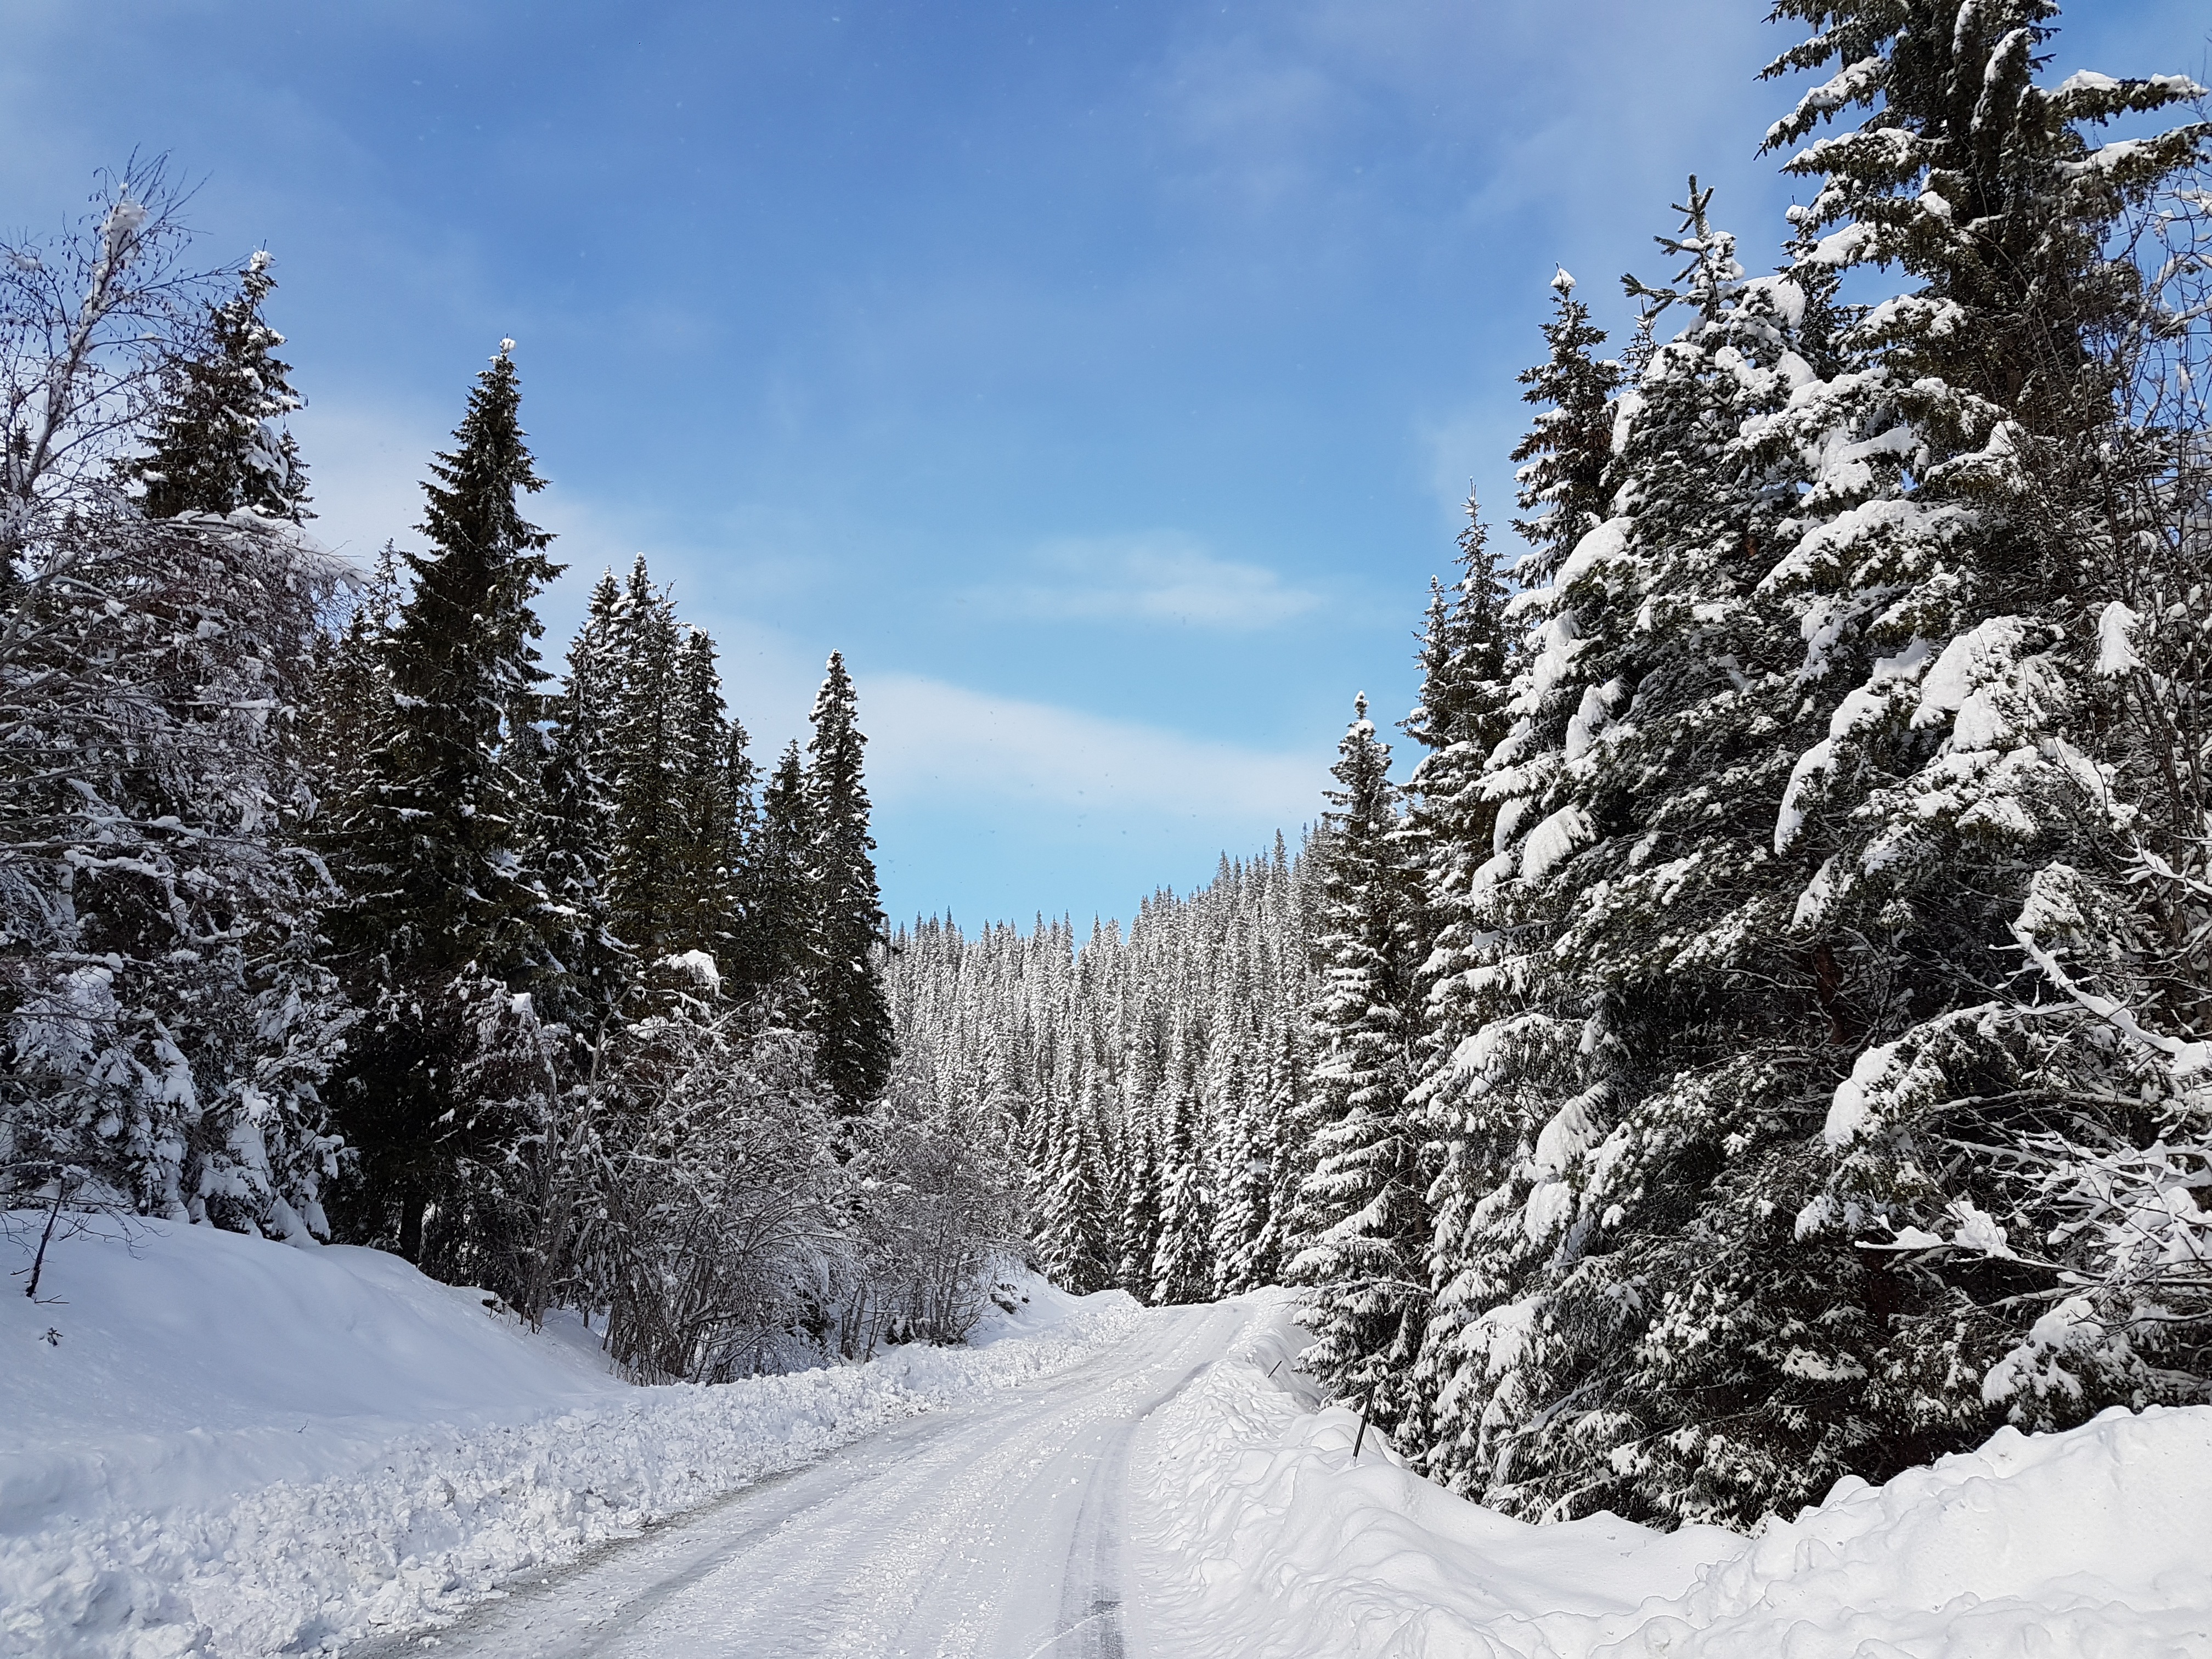
landscape, tree, forest, mountain, snow, winter, road, mountain range, weather, snowshoe, season, ridge, alps, footwear, piste, norway, scandinavia, mountainous landforms, geological phenomenon, winter landscapes, line of vision